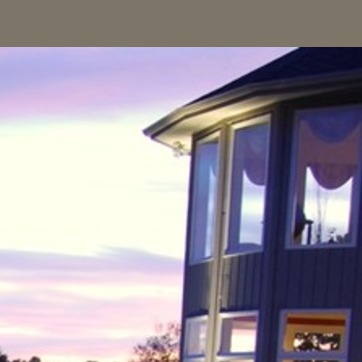
Material: sky